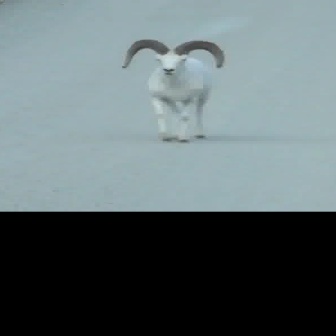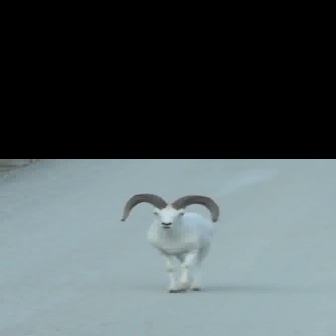
  Please identify the target specified by the bounding box [119,38,224,143] in the first image and locate it in the second image. Return the coordinates in [x_min,y_min,x_max,y_max] format.
Answer: [119,192,219,293]